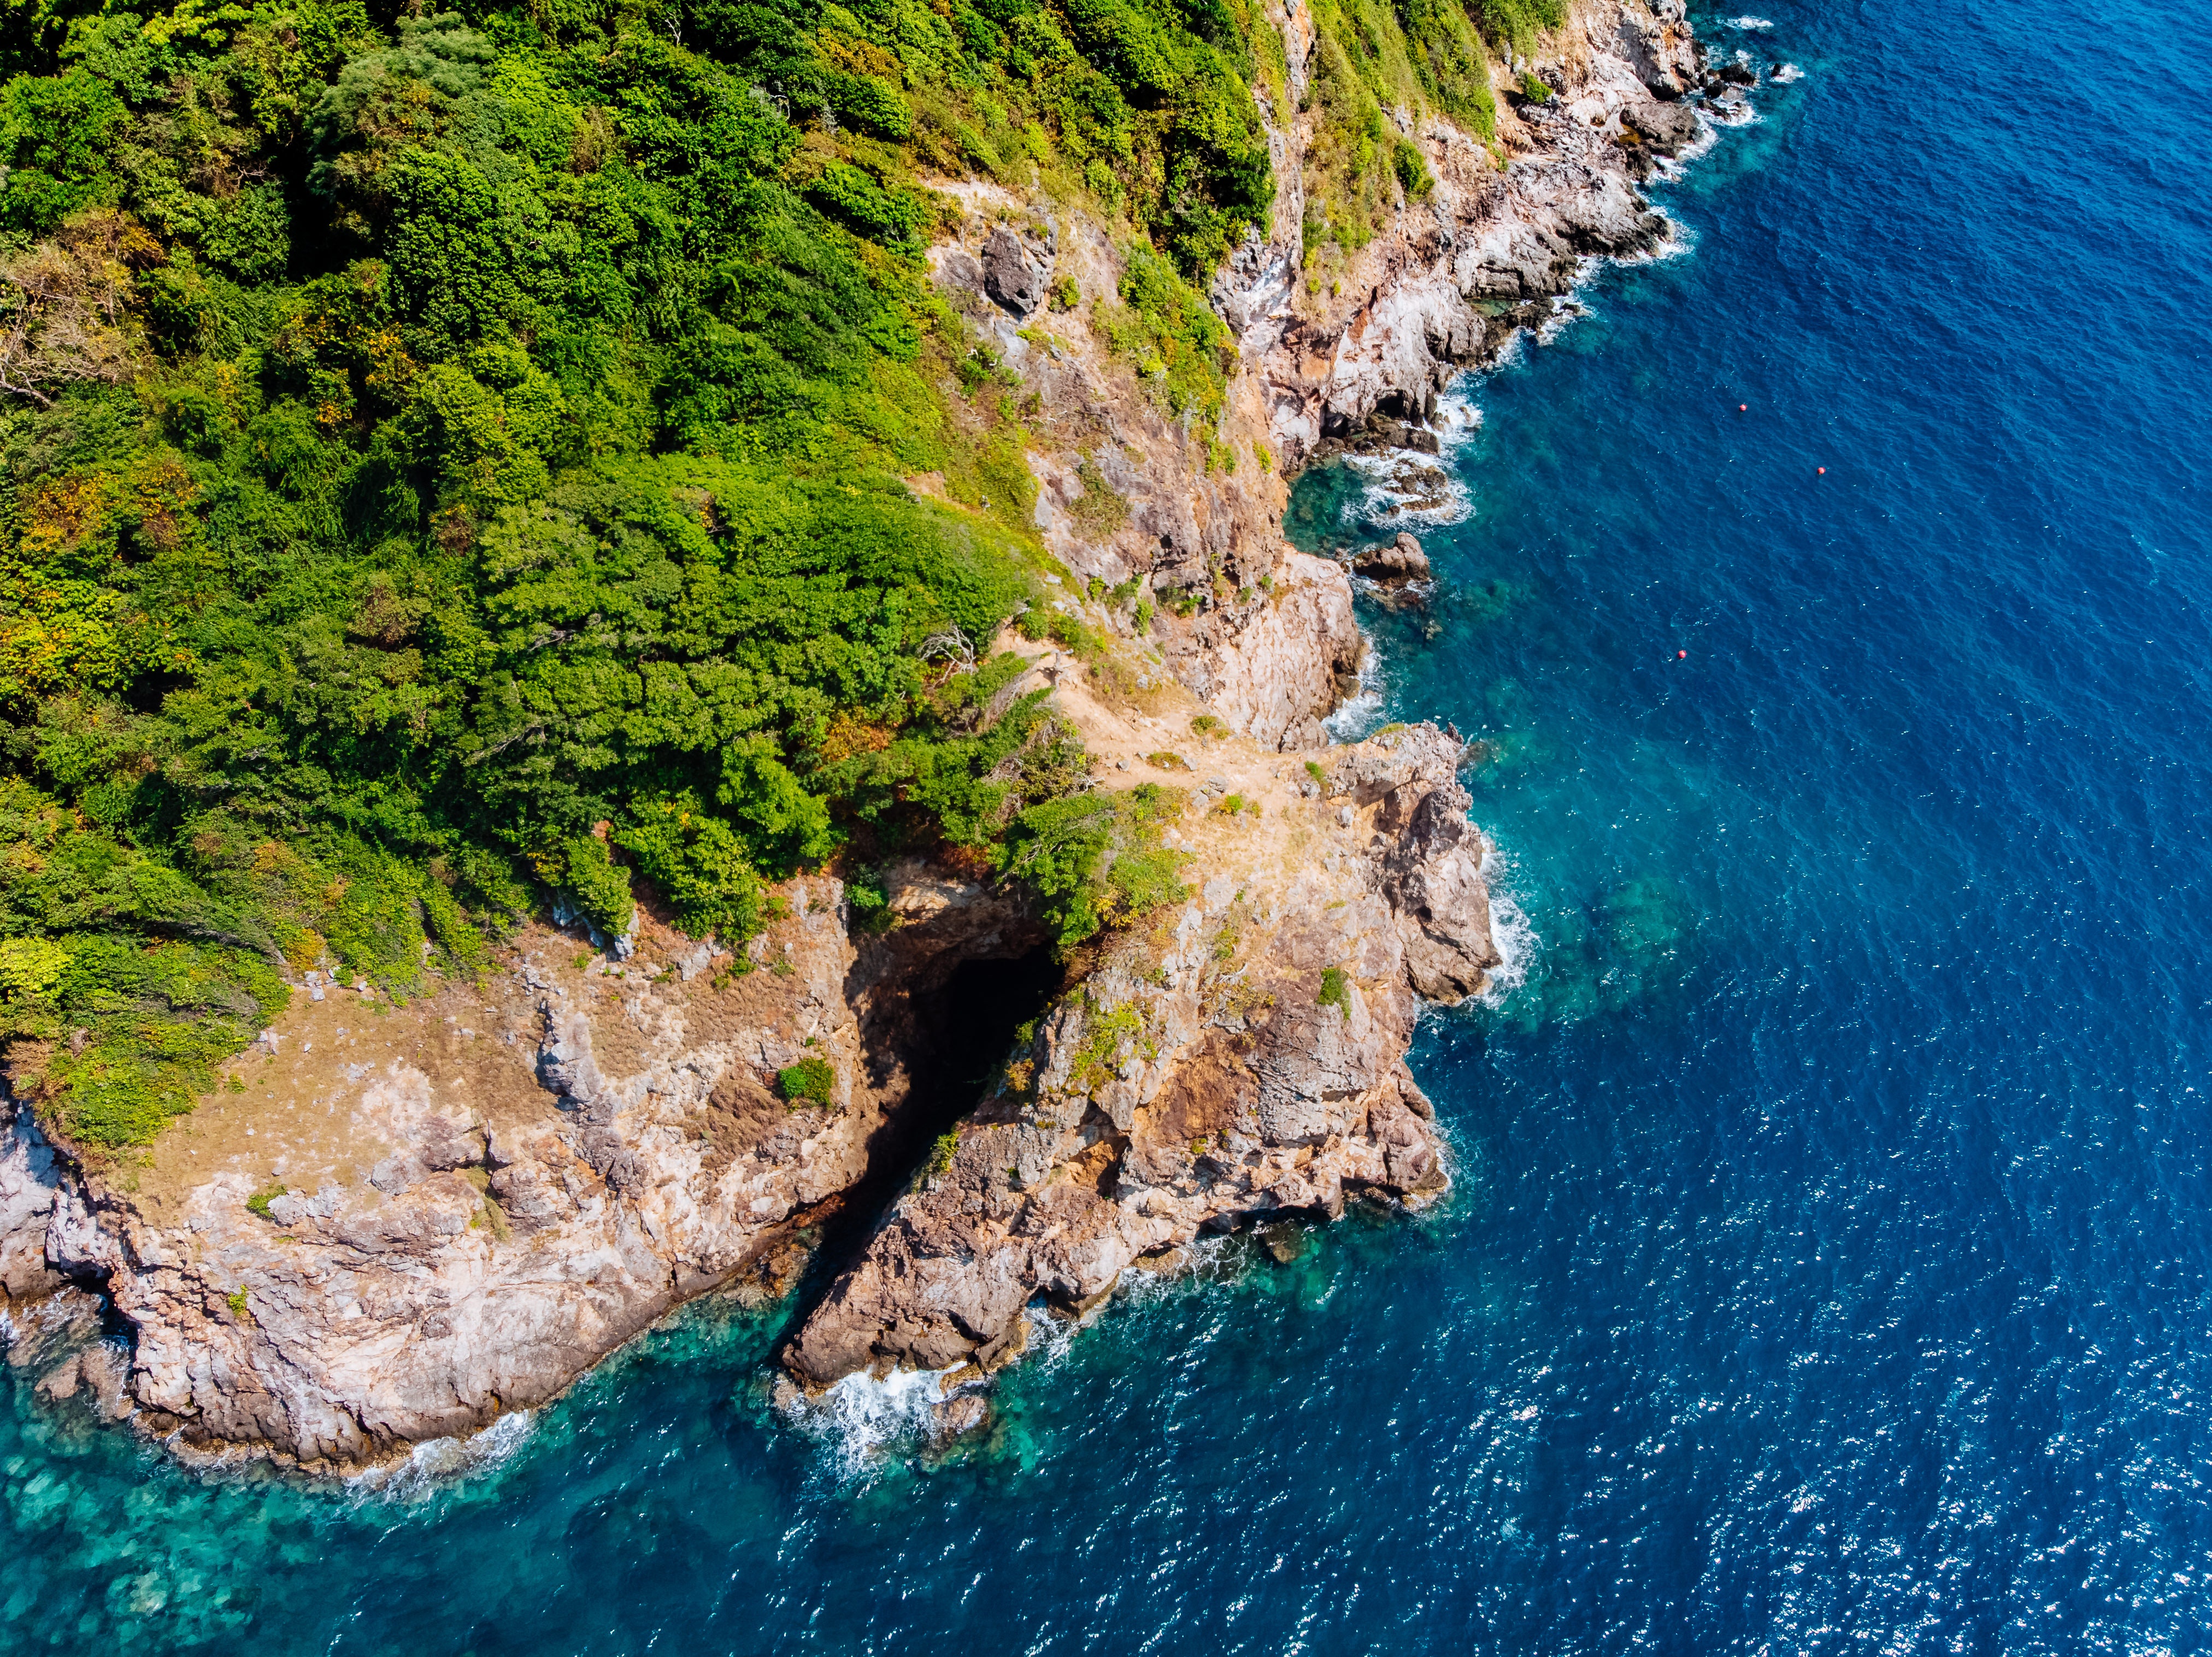
coast, aerial photography, bight, sea, coastal and oceanic landforms, natural landscape, promontory, headland, cape, inlet, water, ocean, peninsula, bay, cove, klippe, shore, cliff, tree, islet, photography, island, landscape, rock, tropics, watercourse, earth, archipelago, sound, world, tourism, terrain, national park, vacation